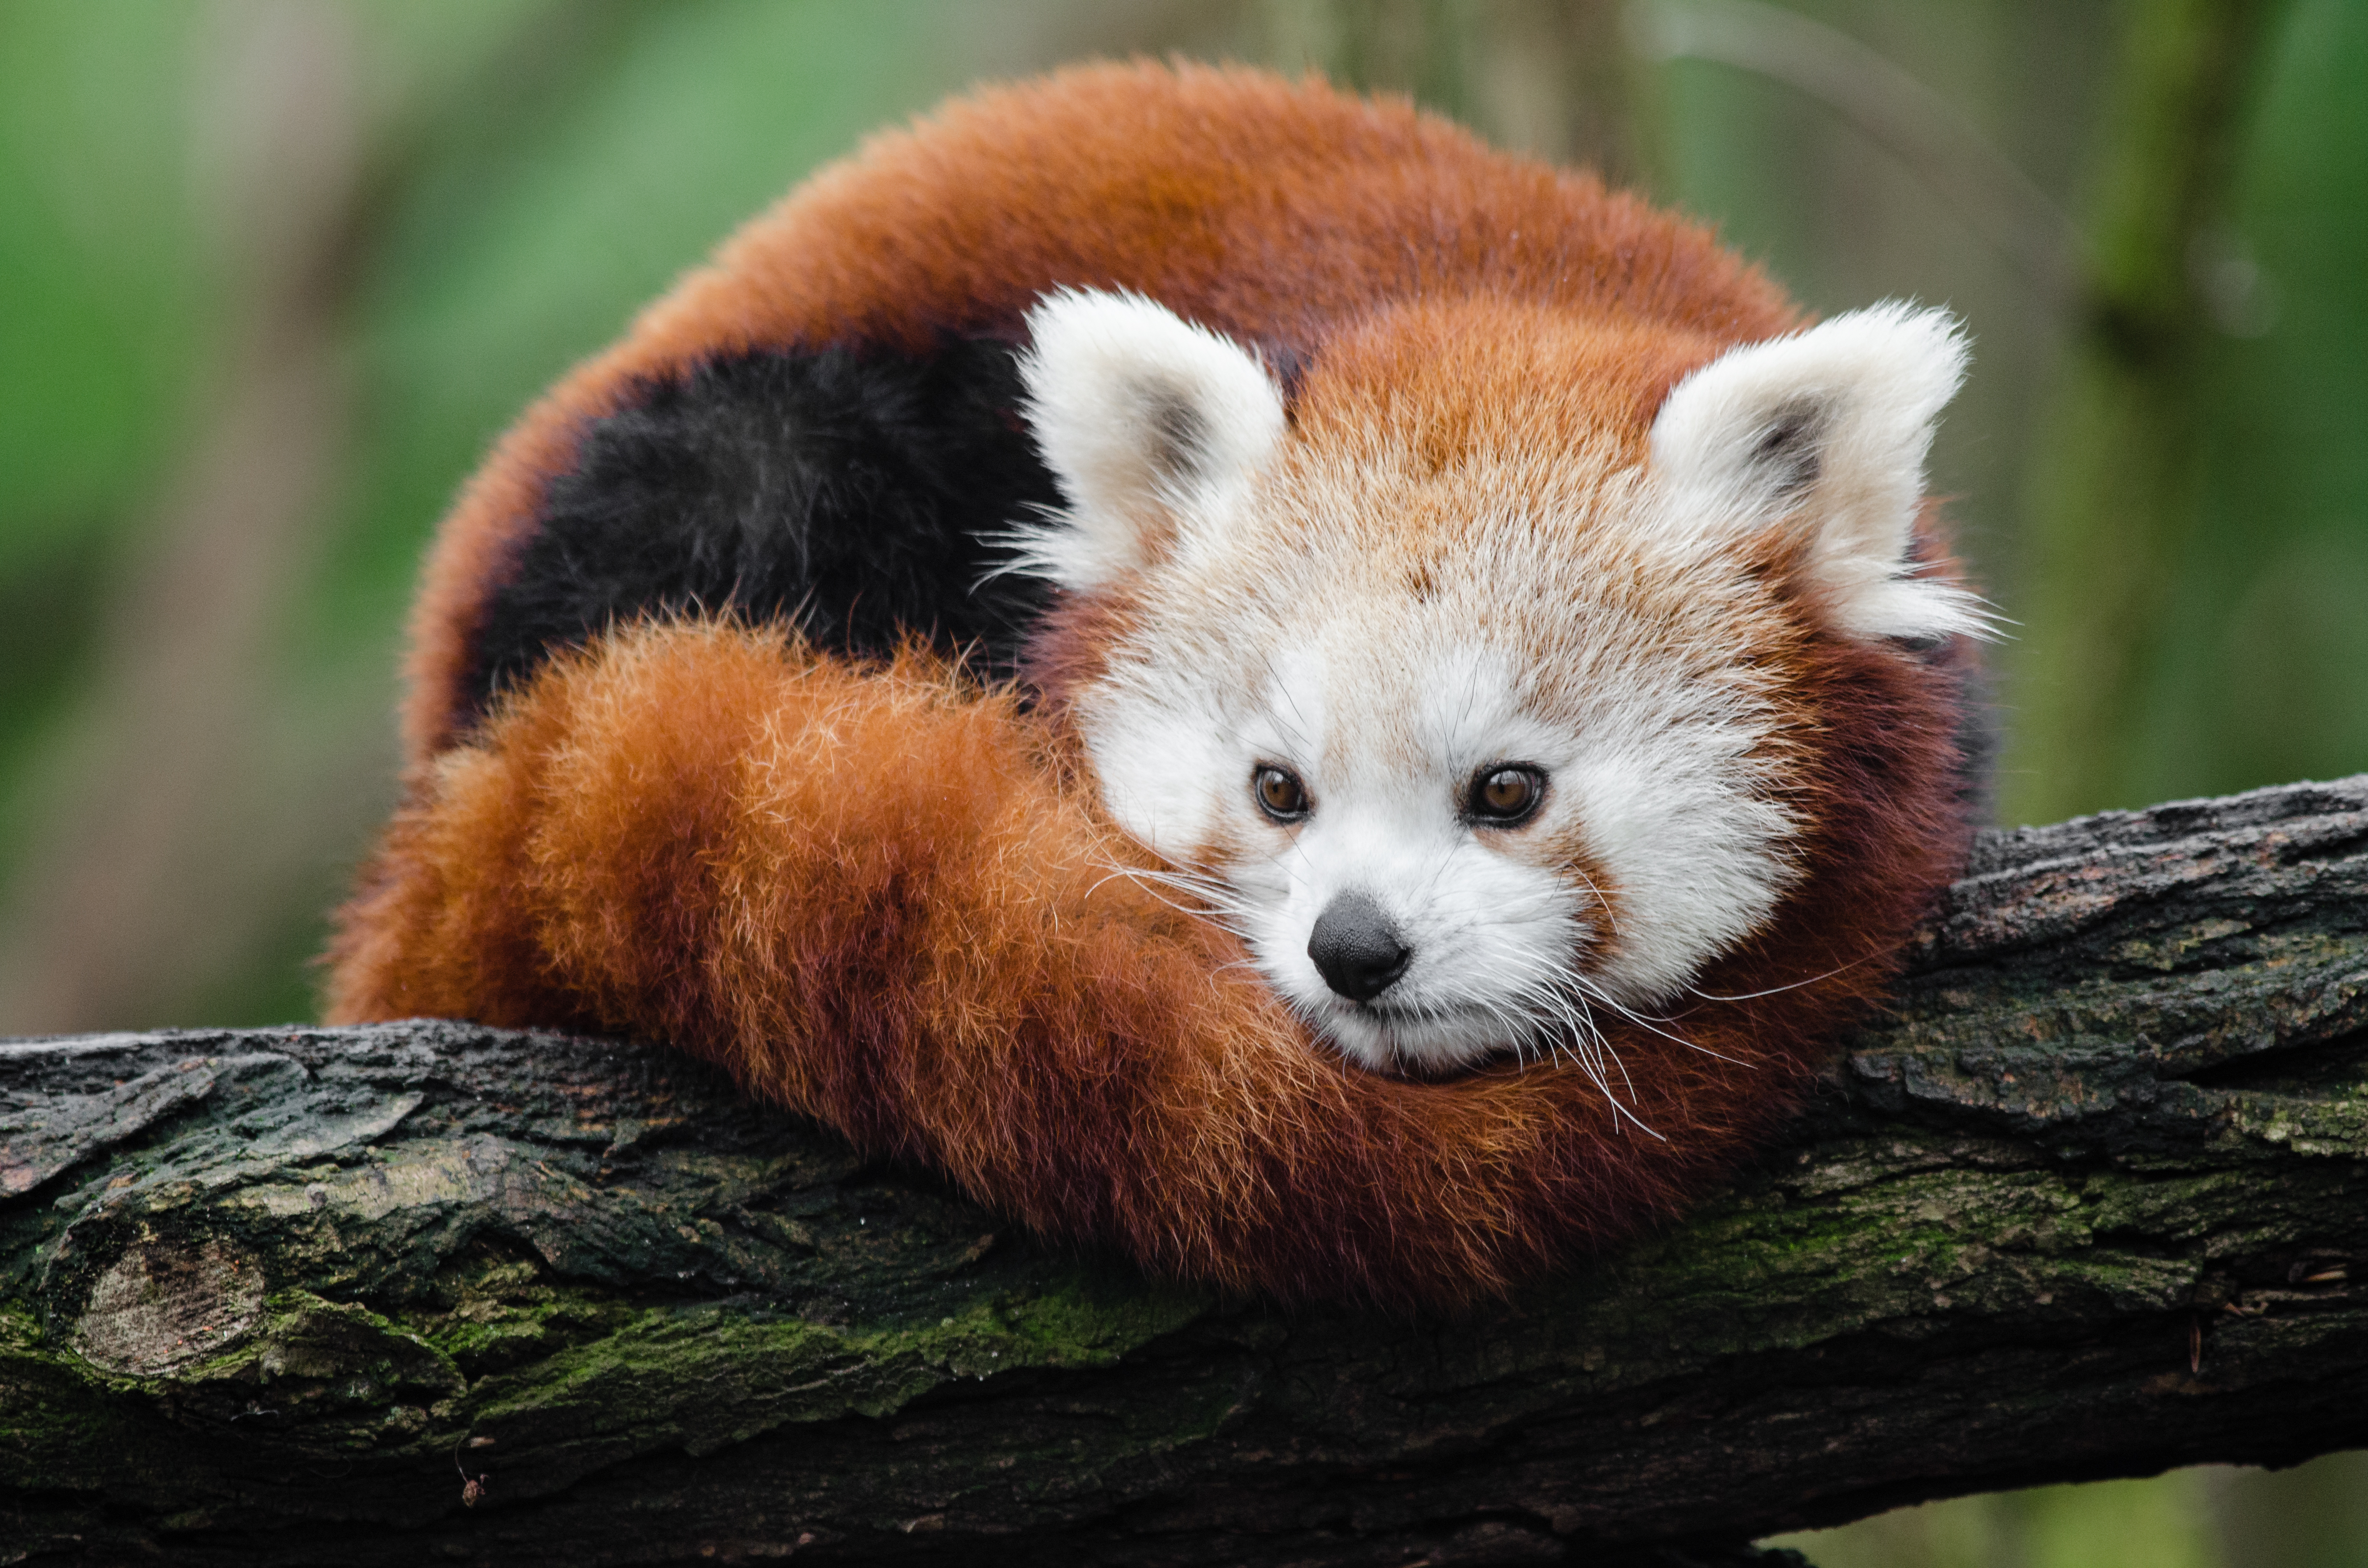
tree, bokeh, animal, cute, bear, wildlife, zoo, red, mammal, nikon, fauna, red panda, panda, endangered, vertebrate, germany, deutschland, baum, adorable, tele, d7000, roter, kleiner, niedlich, species, tierpark, bedroht, giant panda